Ski Troop Attack

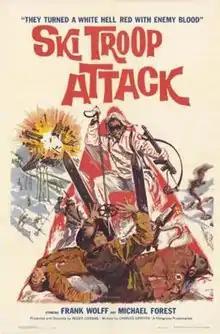
Theatrical release poster

Ski Troop Attack is a 1960 American war film directed by Roger Corman and starring Michael Forest, Frank Wolff, Richard Sinatra and Wally Campo. Filmgroup released the film as a double feature with "Battle of Blood Island" (1960).